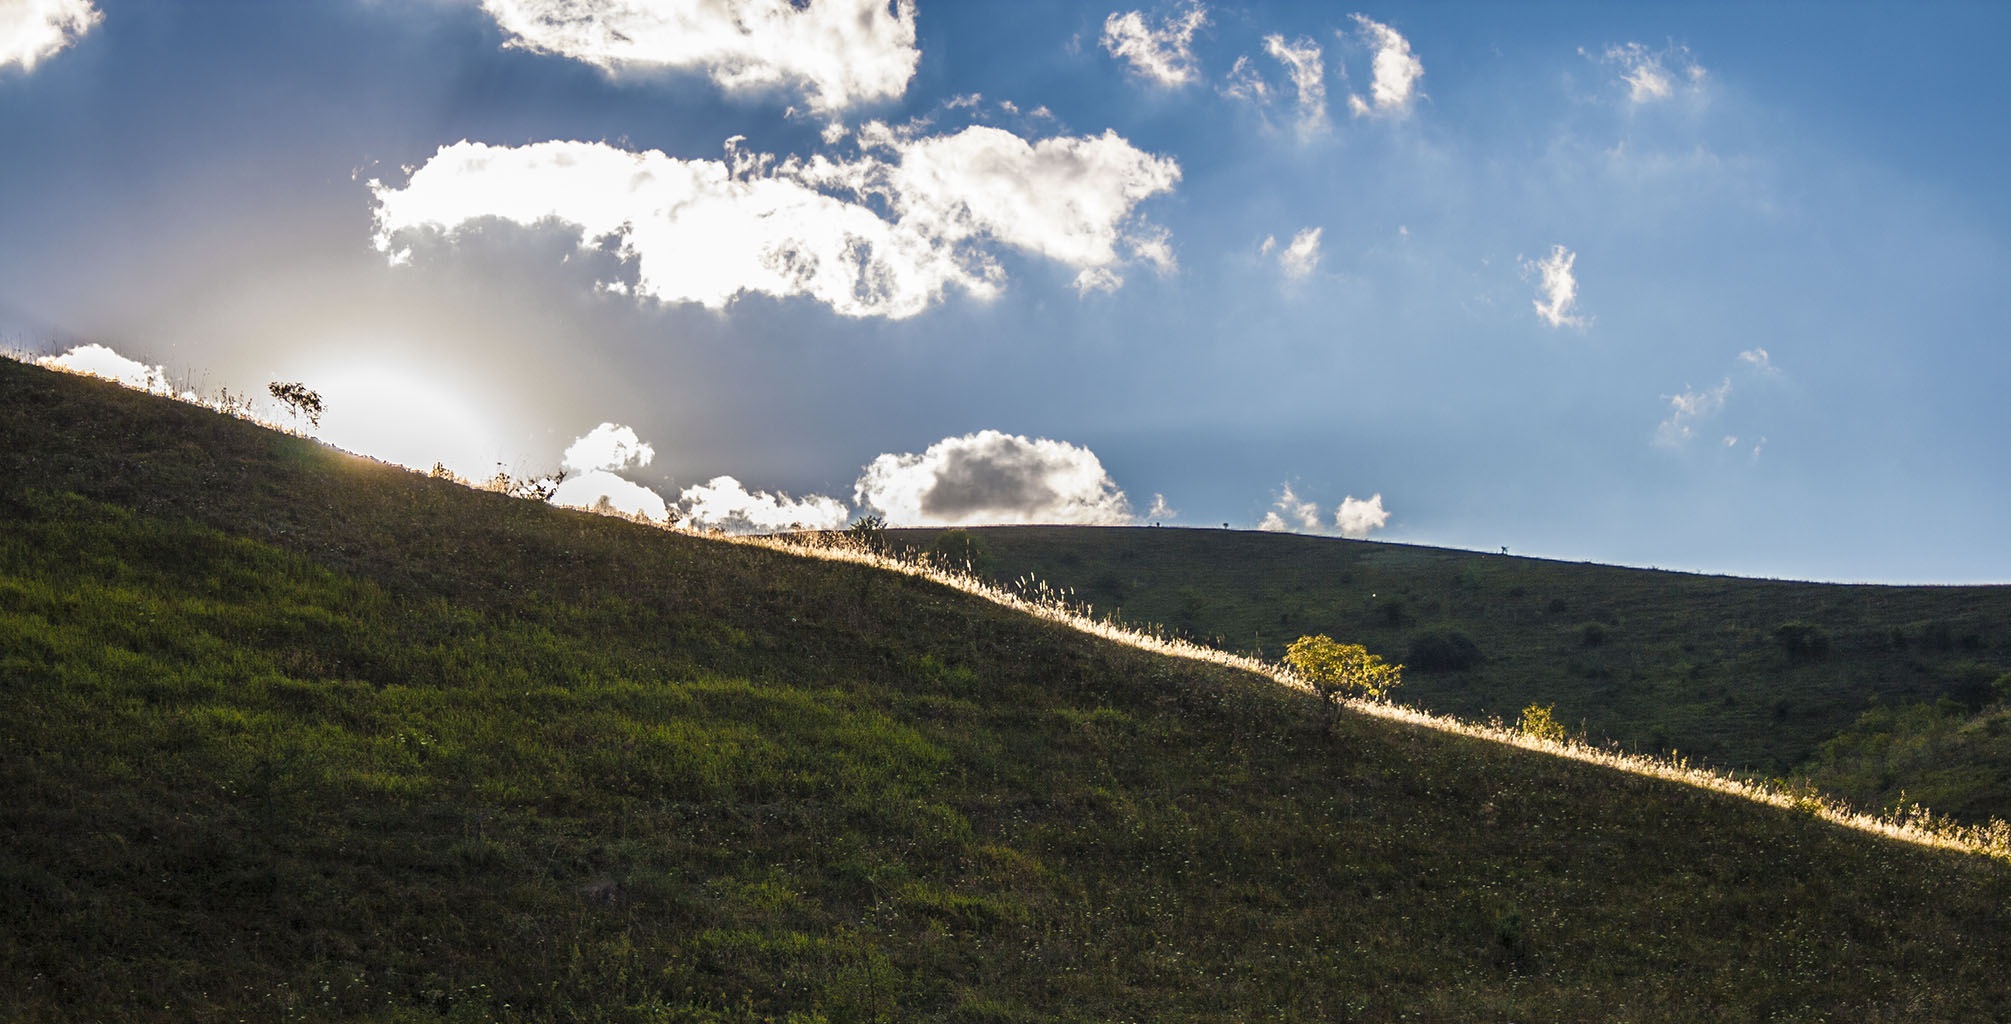
landscape, tree, nature, grass, outdoor, horizon, mountain, light, cloud, sky, sun, sunset, field, meadow, sunlight, morning, hill, wind, valley, mountain range, summer, dusk, evening, color, blue, ridge, plateau, rural area, atmospheric phenomenon, mountainous landforms